The Shield

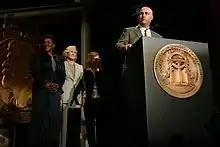
Shawn Ryan with cast members at the 65th Annual Peabody Awards

The series received six Primetime Emmy Awards nominations during its series run. For the first season, Michael Chiklis won for Outstanding Lead Actor in a Drama Series, and the pilot episode received nominations for Outstanding Directing for a Drama Series and Outstanding Writing for a Drama Series, for Clark Johnson and Shawn Ryan respectively. Chiklis received a consecutive nomination Outstanding Lead Actor in a Drama Series for the second season. For the fourth season, Glenn Close was nominated for Outstanding Lead Actress in a Drama Series and CCH Pounder was nominated for Outstanding Supporting Actress in a Drama Series.